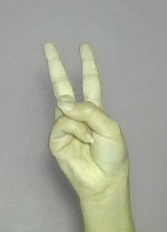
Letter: taa